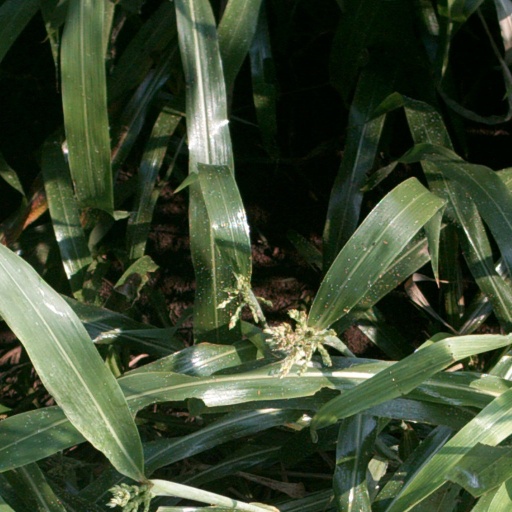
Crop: sorghum